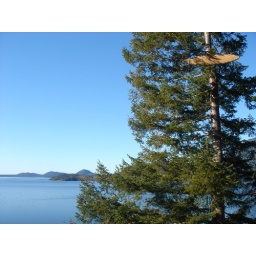
76 surfboard in tree road to Tofino Vancouver Isl Canada